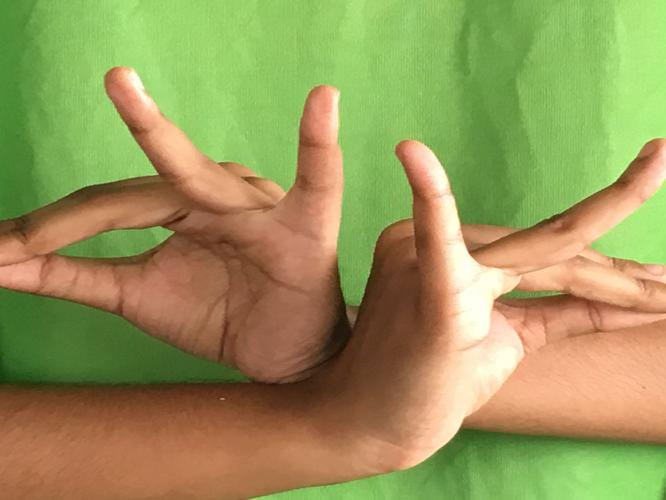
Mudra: Katakavardhana
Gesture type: double_hand